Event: Nepal Earthquake
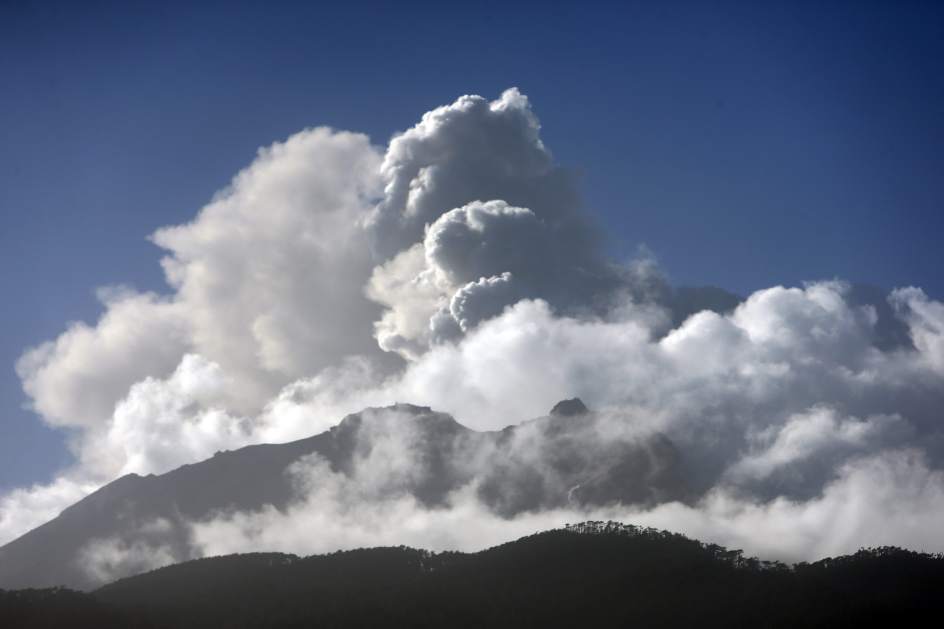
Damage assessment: no_damage